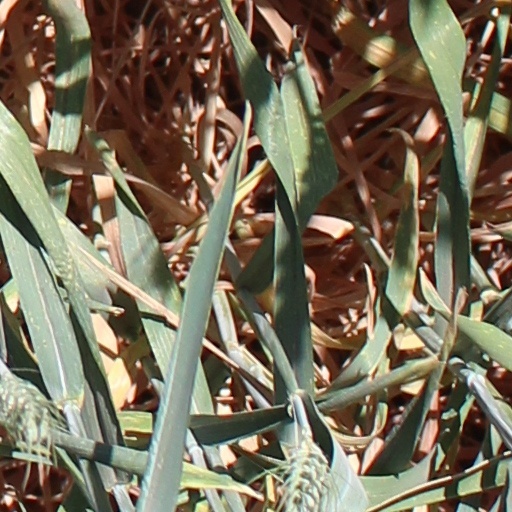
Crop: wheat